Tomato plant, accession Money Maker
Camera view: horizontal (90 deg, fisheye); turntable rotation: 90 degrees
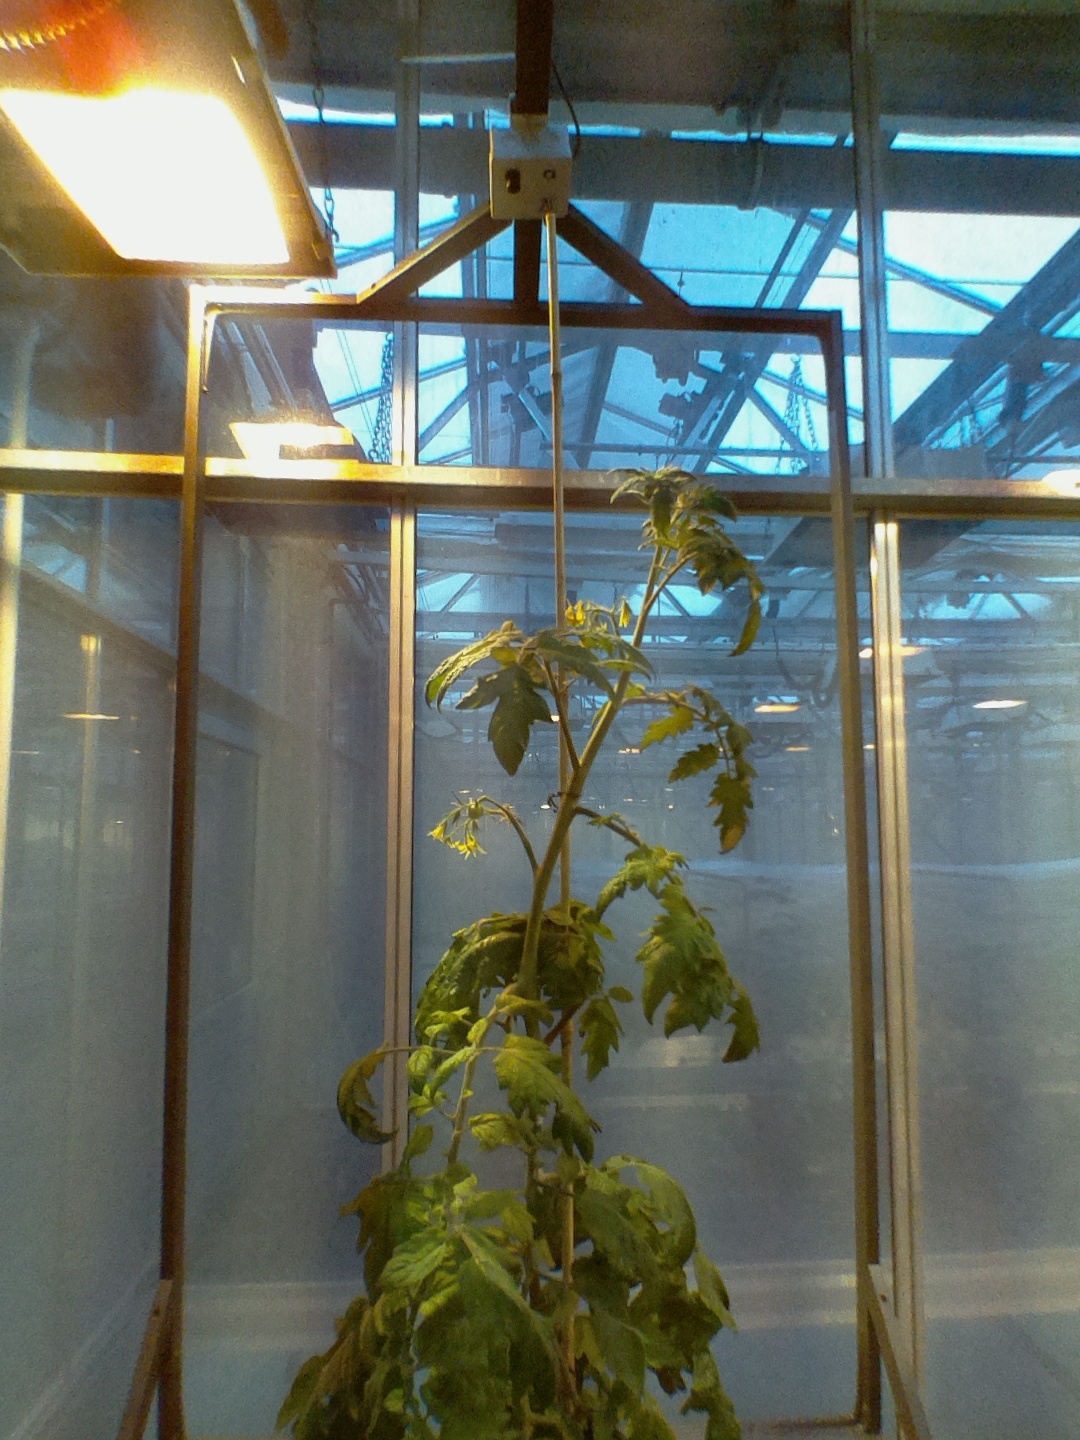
BBCH growth stage 70: Fruits at the main stem or branches visibles